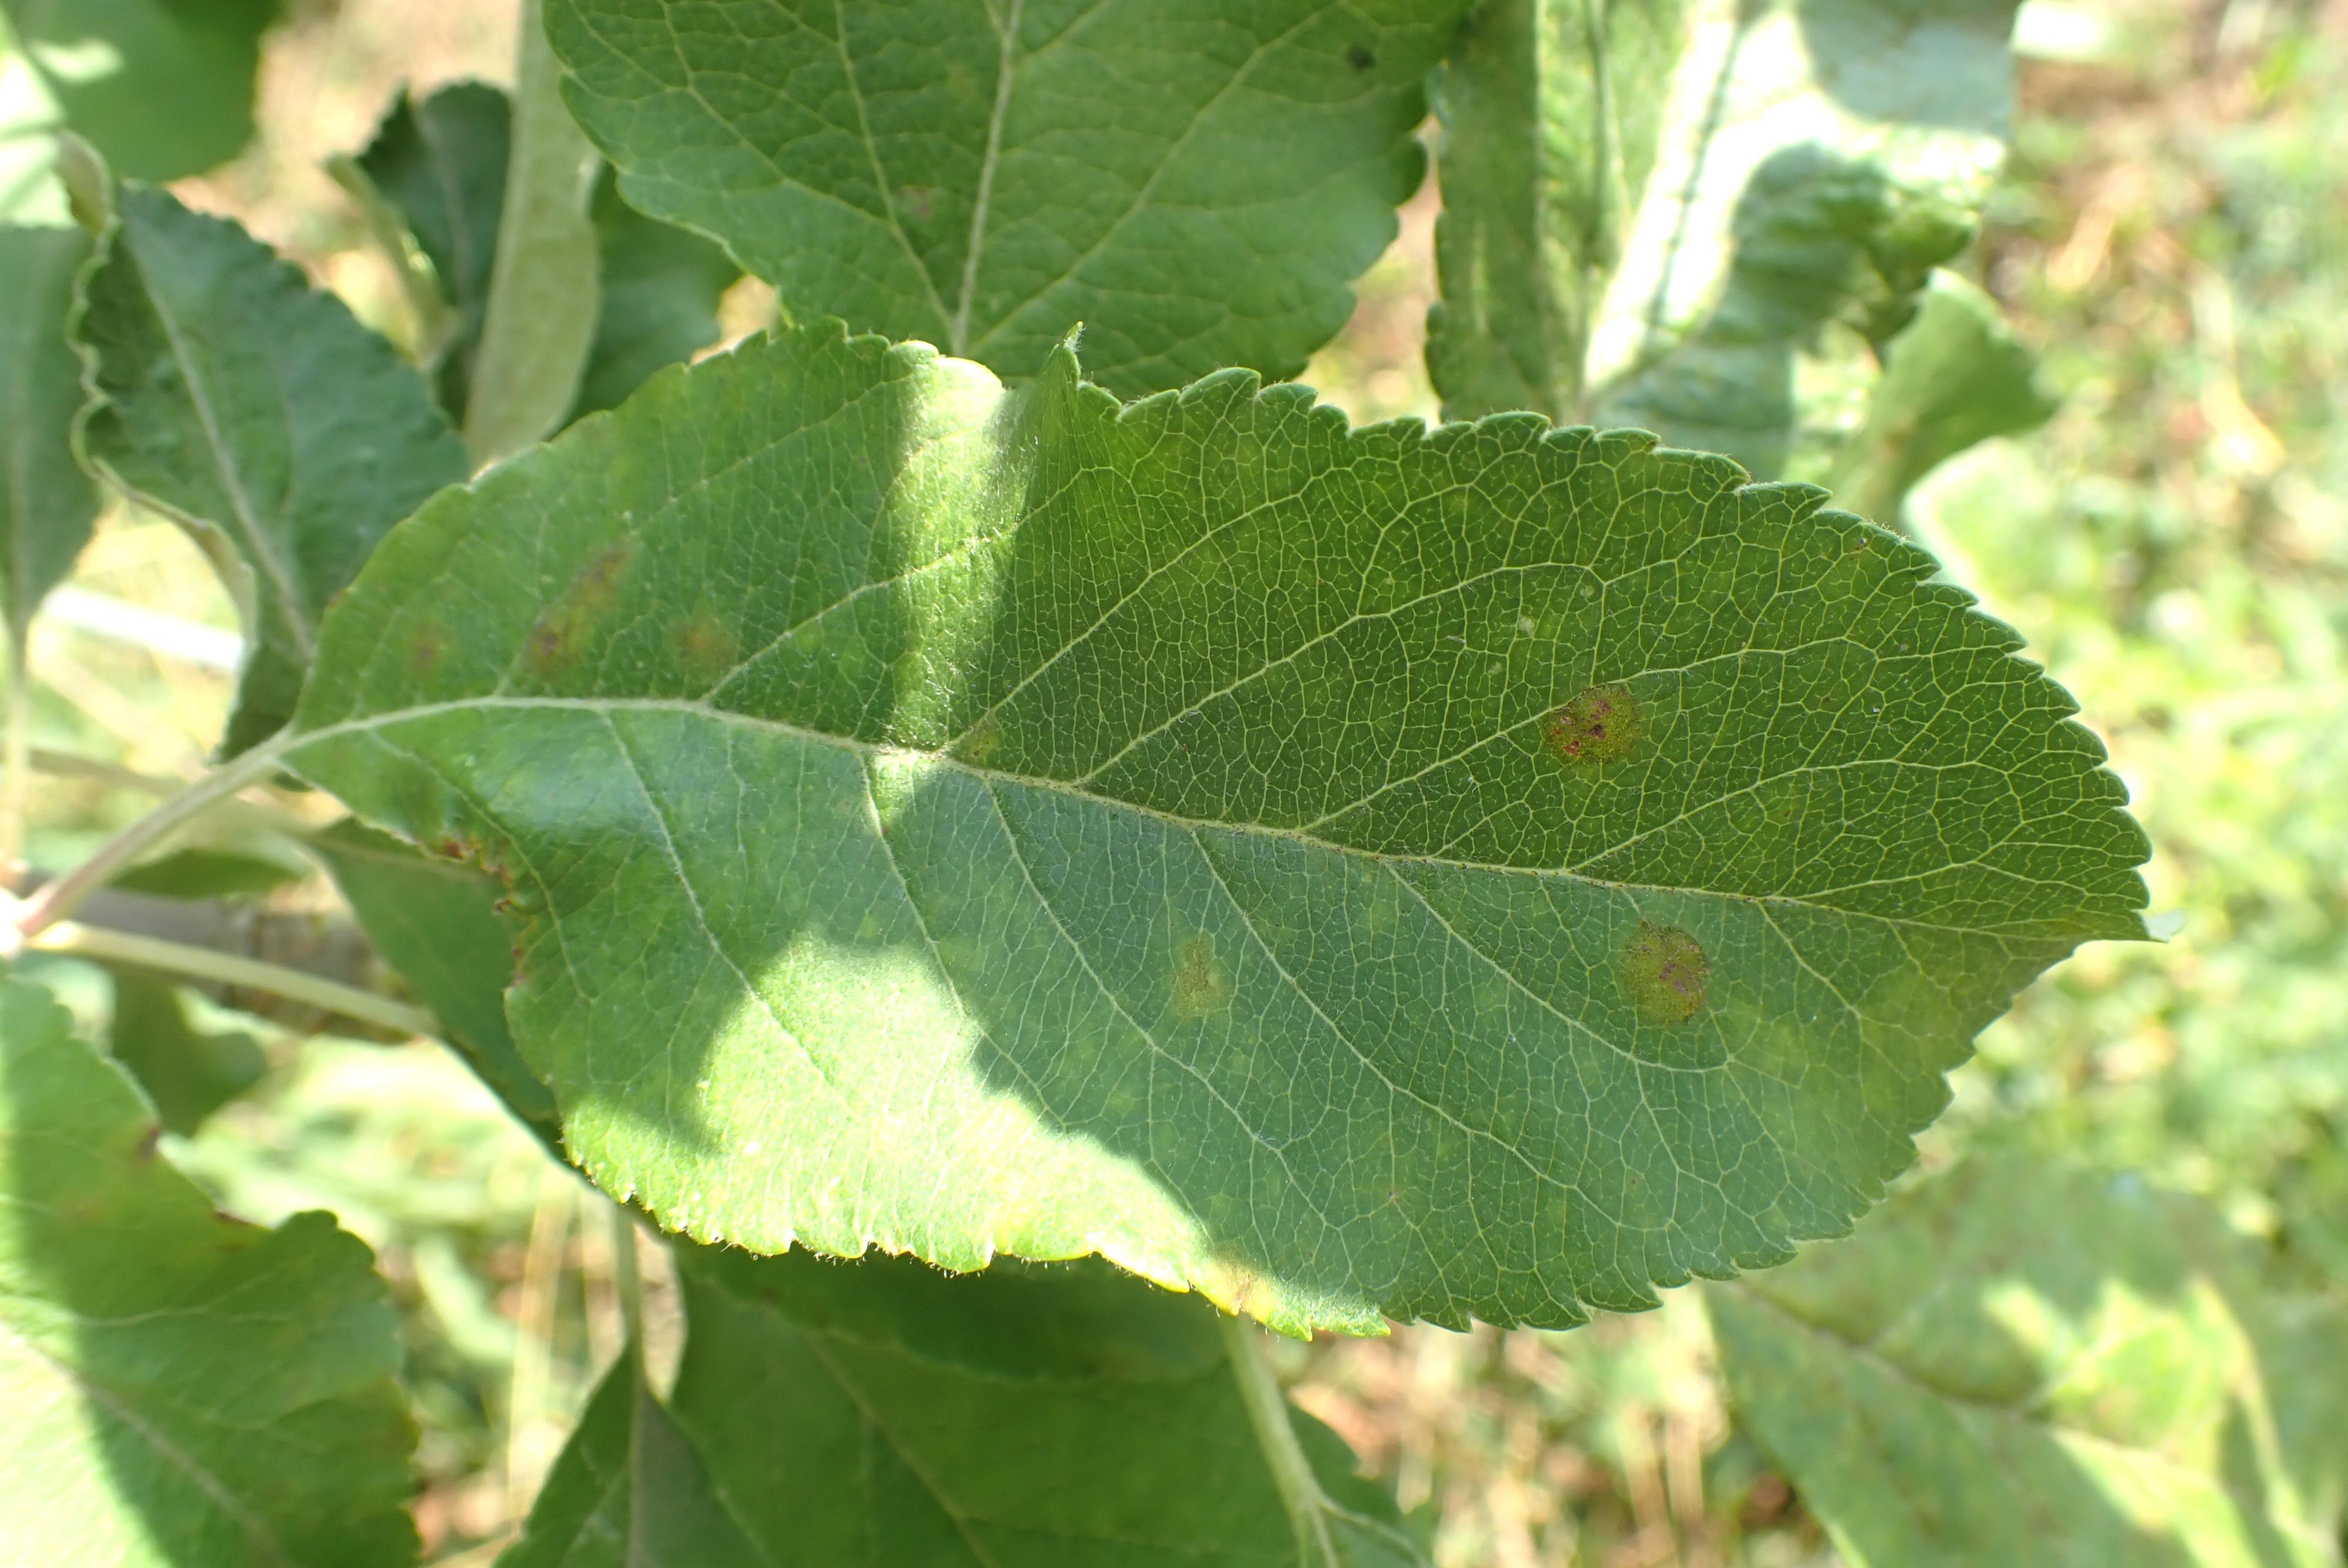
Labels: scab